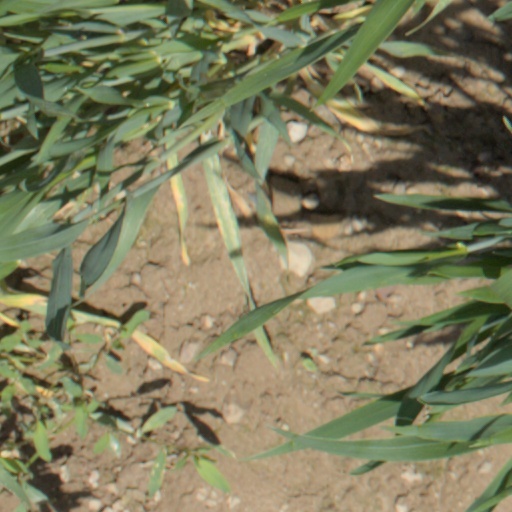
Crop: wheat